Bill Mason

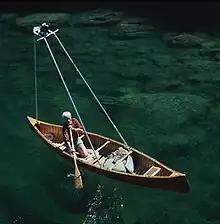
Mason in a canoe with overhead camera

Mason won several honours, including being featured on a Canadian postage stamp in 1998. After his death, a warden at Nahanni National Park Reserve informally started calling the dramatic rock spire, in the midst of Virginia Falls, "Mason's Rock". This usage appears to have become widespread, although it has not yet been made official. His films can be viewed for free on the internet through the website of the National Film Board of Canada.